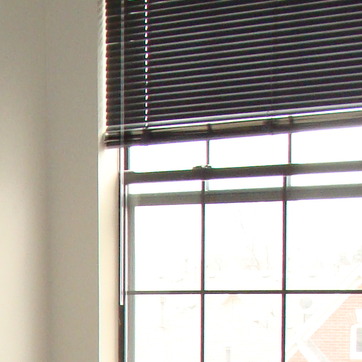
Material: glass